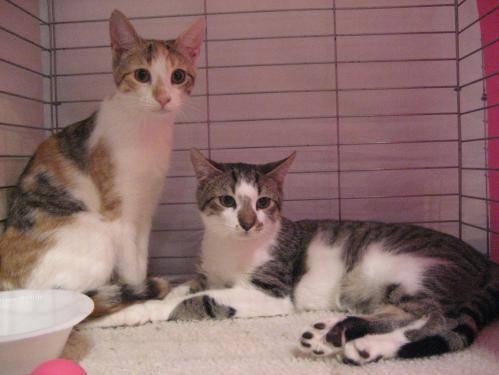
cat